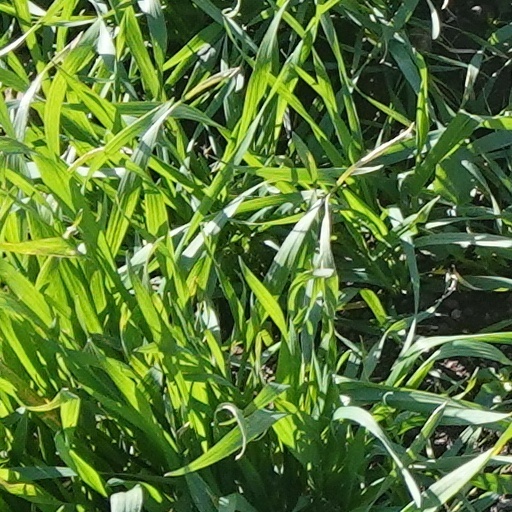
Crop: wheat